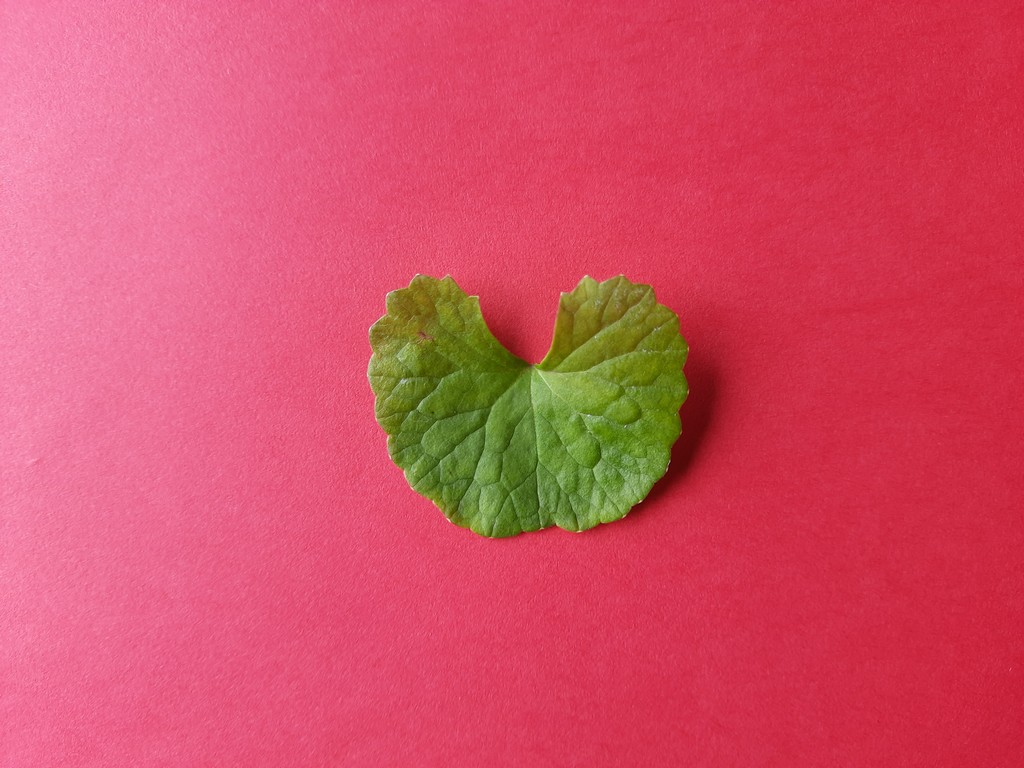
Label: Healthy